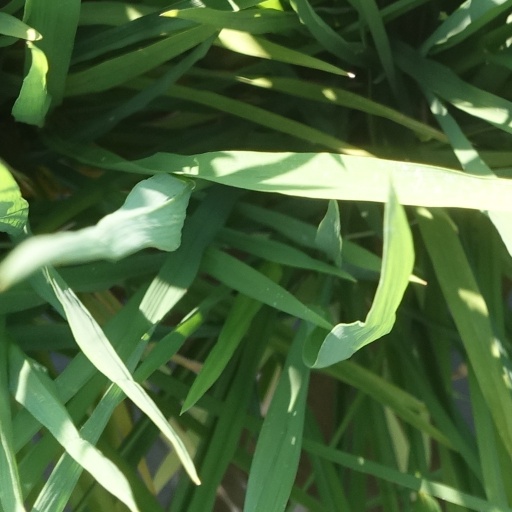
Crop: rice